Newsy Lalonde

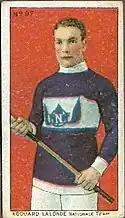
Lalonde with Montreal Nationals lacrosse team.

During his nine seasons spent playing for the Vancouver Lacrosse Club and Vancouver Terminals, Lalonde finished 11th in overall career games played (2nd with the Vancouver club) and 3rd overall in career goal-scoring with 147 goals in 93 games.